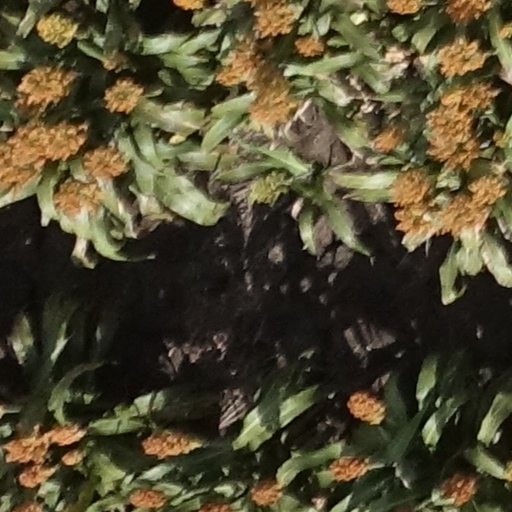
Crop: sorghum